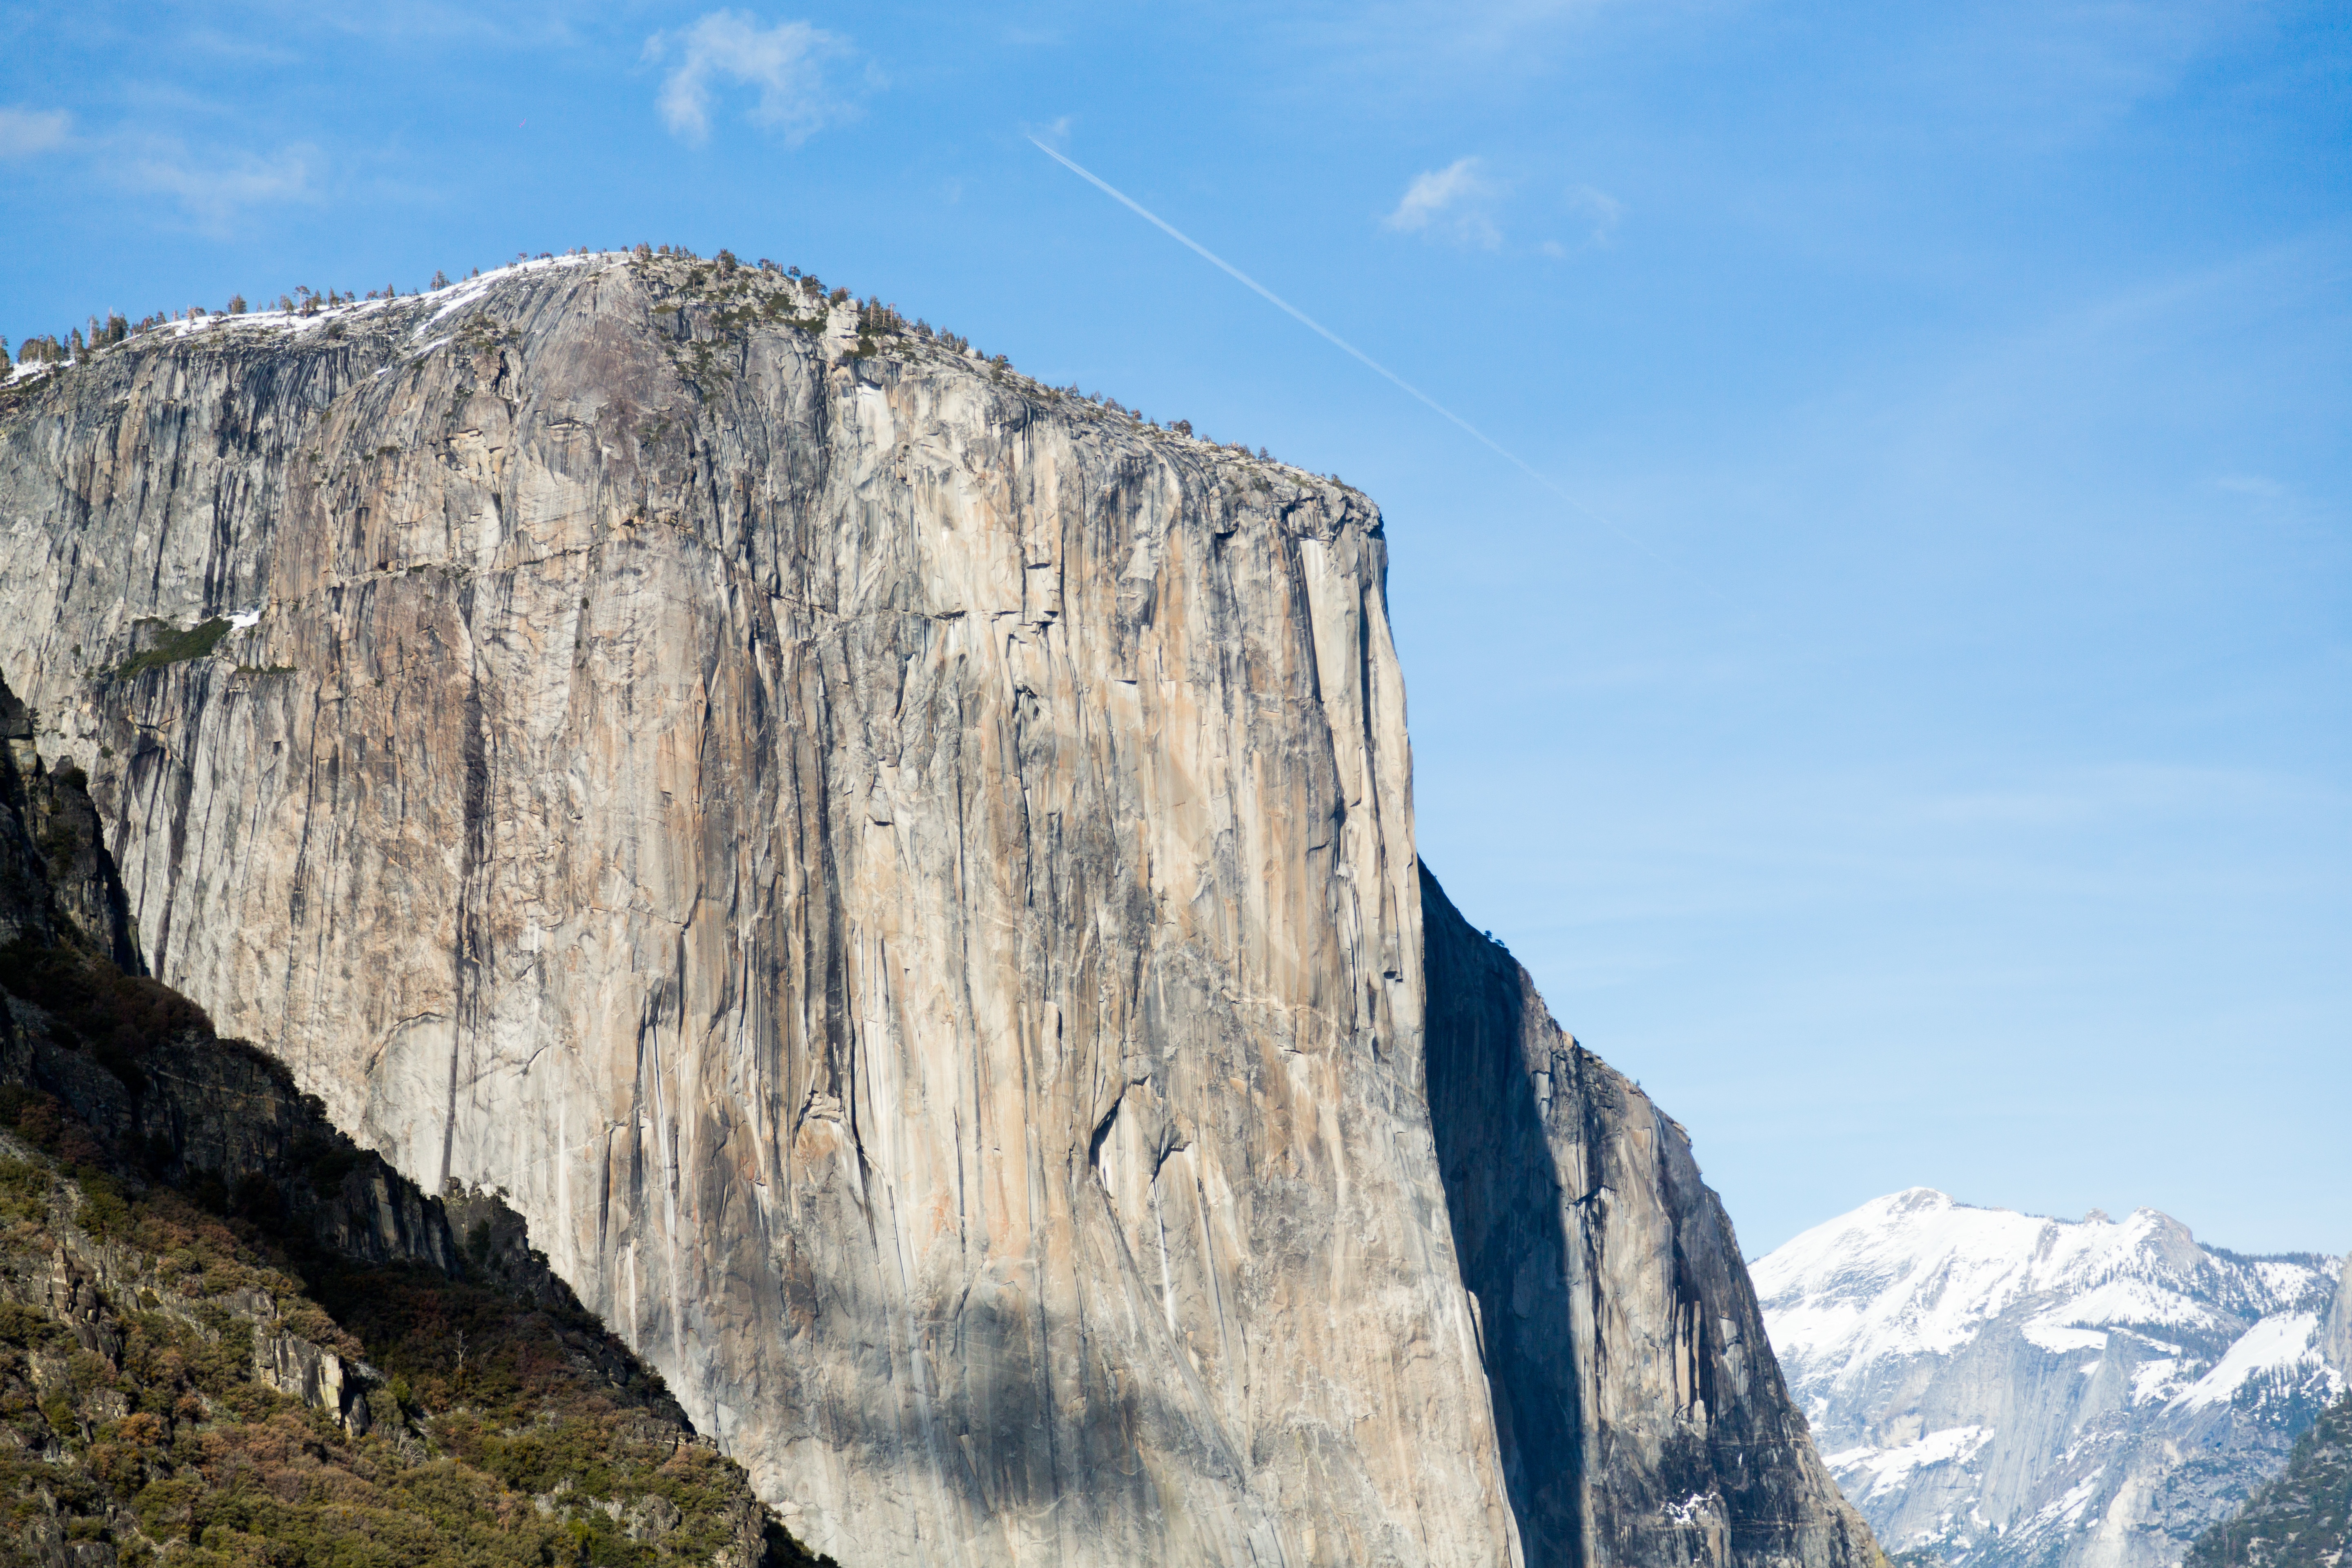
rock, mountain, adventure, mountain range, formation, cliff, terrain, ridge, summit, geology, badlands, plateau, landform, geographical feature, mountainous landforms